255th Rifle Division

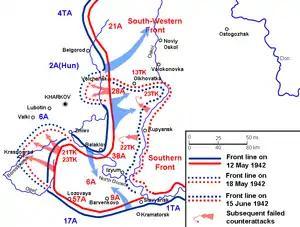
Izium salient and the Second Kharkiv offensive

During February the division was reassigned to 57th Army, still in Southern Front, where it remained into April. The Army was deployed in the southwestern sector of the Izium salient, generally in the Lozova Raion. On March 27, Colonel Zamertsev was promoted to the rank of major general. In preparation for a renewed offensive to retake Kharkiv the 255th was removed from the salient under terms of "STAVKA" Order No. 13986 to help form a Southern Front commander's reserve of seven rifle divisions that could only be employed with the explicit permission of the High Command.